Lutheranism

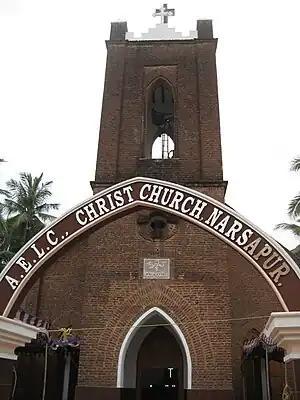
Christ Lutheran Church in India

According to Lutherans, God preserves his creation, cooperates with everything that happens, and guides the universe. While God cooperates with both good and evil deeds, with evil deeds he does so only inasmuch as they are deeds, but not with the evil in them. God concurs with an act's effect, but he does not cooperate in the corruption of an act or the evil of its effect. Lutherans believe everything exists for the sake of the Christian Church, and that God guides everything for its welfare and growth.